Melbourne Castle

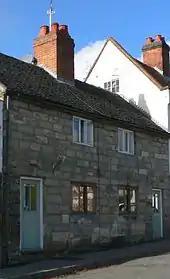
Stone-clad terraced houses

A section of rubble wall about long and high remains, incorporated into an outbuilding of the adjacent farm on its north side. The ruins and the later farmhouse are jointly grade II listed and the castle remains are designated as a scheduled monument. The area to the south of the wall has been excavated to reveal the ashlar bases of two polygonal towers. The site is on the east side of Castle Street in a private garden to which there is no public access.